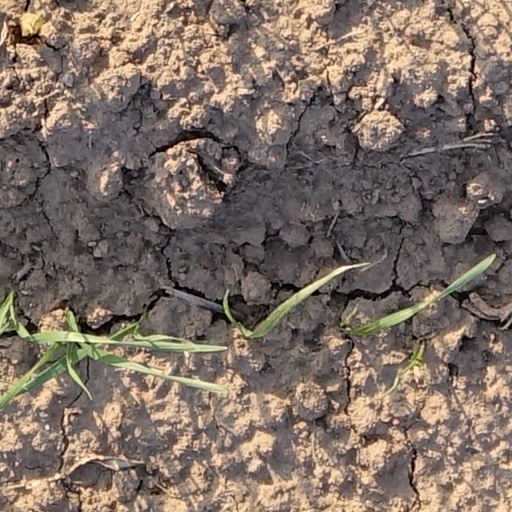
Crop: wheat